Łobozew Górny

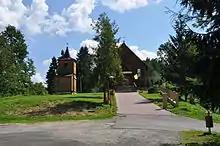
Church in Łobozew Górny

Łobozew Górny is a village in the administrative district of Gmina Ustrzyki Dolne, within Bieszczady County, Subcarpathian Voivodeship, in south-eastern Poland. It lies approximately south-west of Ustrzyki Dolne and south-east of the regional capital Rzeszów.